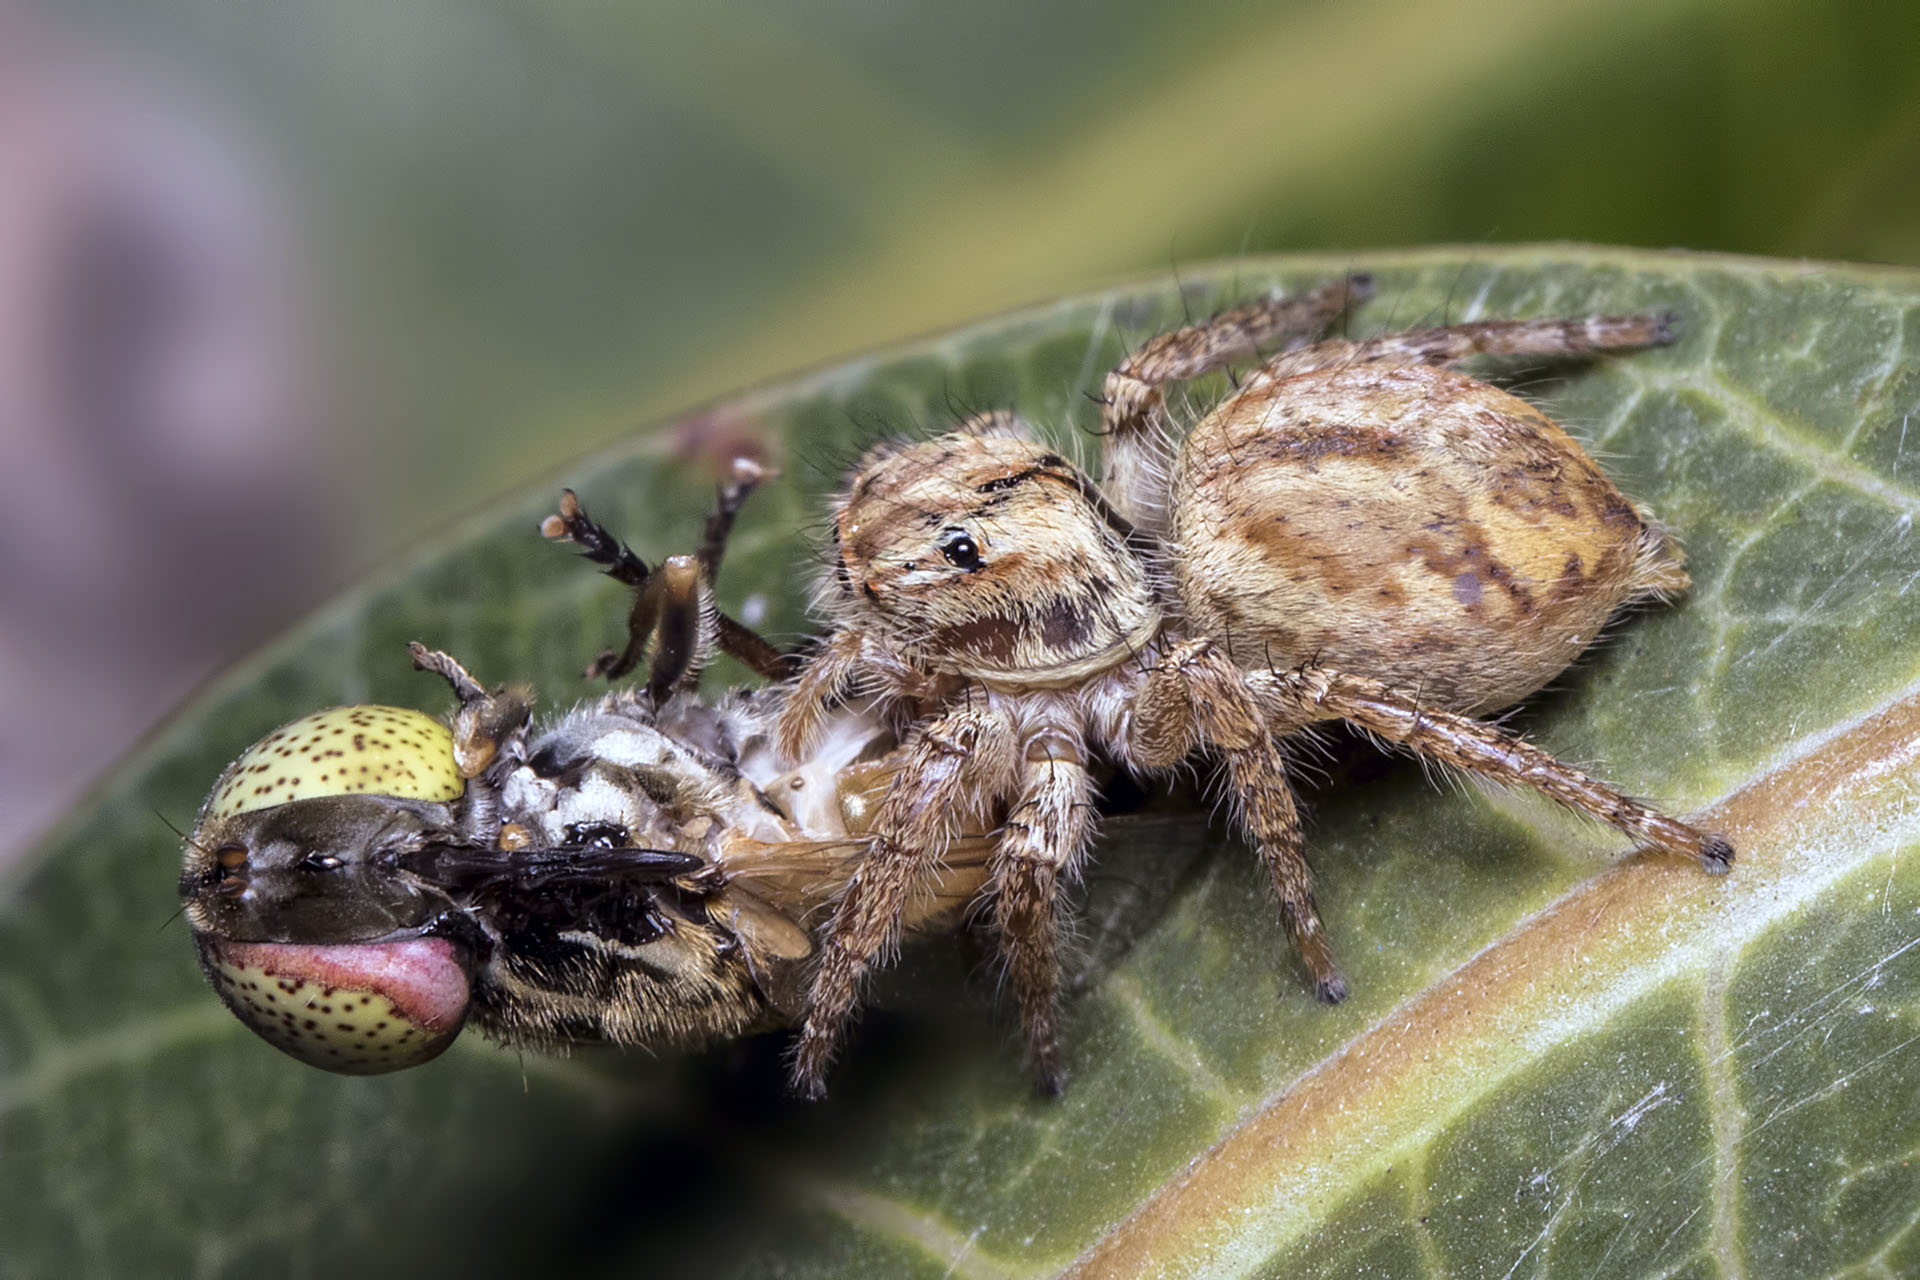
insect, fauna, invertebrate, close up, spider, arachnid, india, arthropoda, arachnida, araneae, chelicerata, araneomorphae, ariansuresh, animalia, chennai, tamilnadu, opisthothelae, dionycha, jumpingspider, salticoidea, salticidae, otherextensiontube13mm, entelegynae, neocribellatae, weevil, macro photography, arthropod, european garden spider, wolf spider, araneus, orb weaver spider